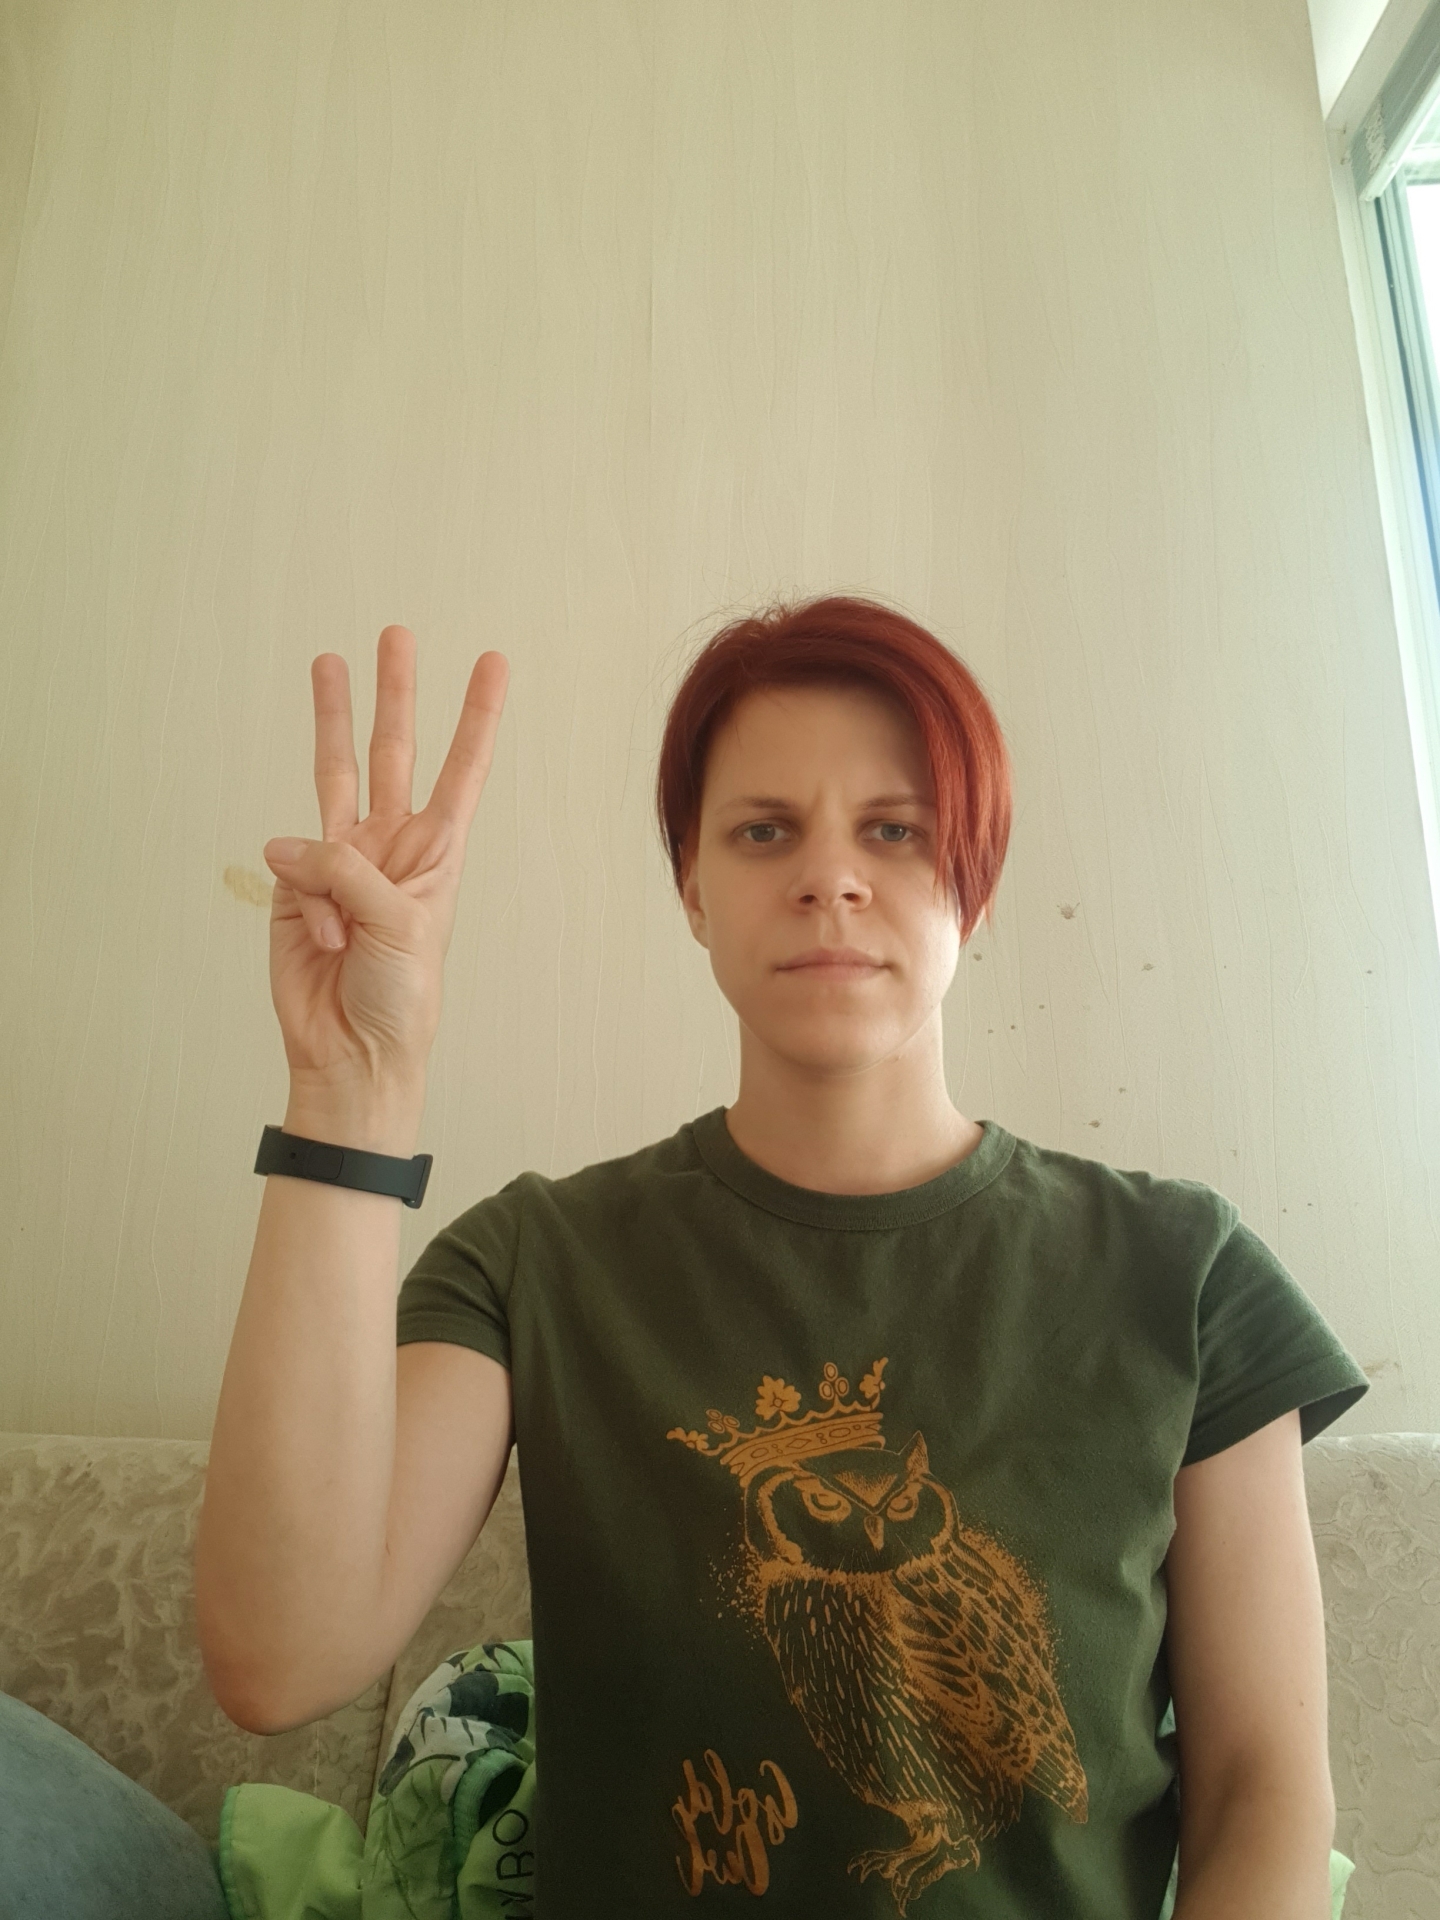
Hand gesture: three